Henrique (footballer, born 9 May 1985)

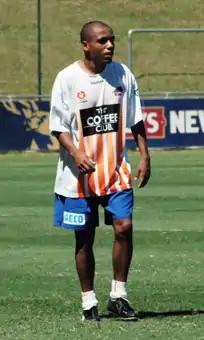
Henrique training with Brisbane Roar in 2009

Henrique Andrade Silva, generally known as Henrique (born 9 May 1985), is a Brazilian-Australian former professional footballer who is the sporting director for Coomera Colts. On 7 October 2015, he officially became an Australian citizen.